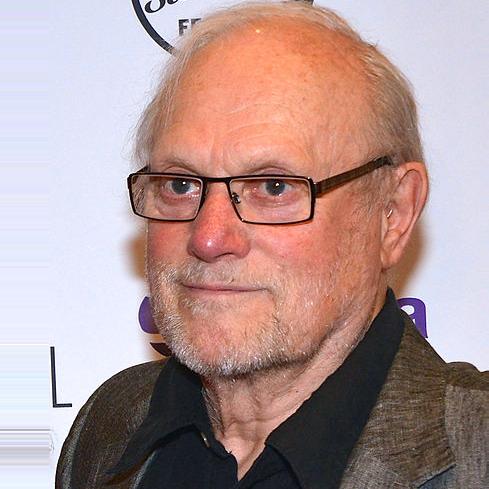
Age: 81